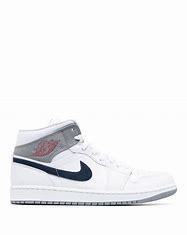
Brand: Nike
Model: 1 Mid